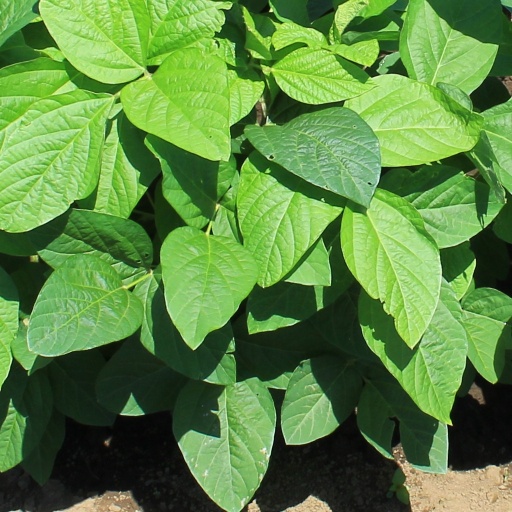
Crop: soybean